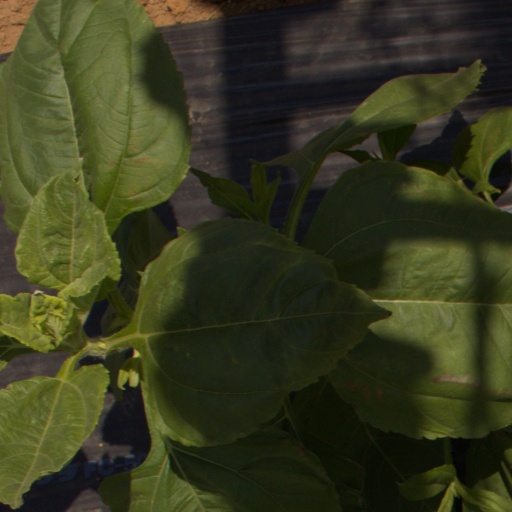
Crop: Jerusalem artichoke